Johann Leonhard Raab

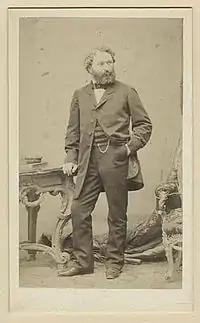
Johann Leonhard Raab,

Johann Leonhard Raab (29 March 1825 in Unterschwaningen2 April 1899 in Munich) was a German printmaker and painter.